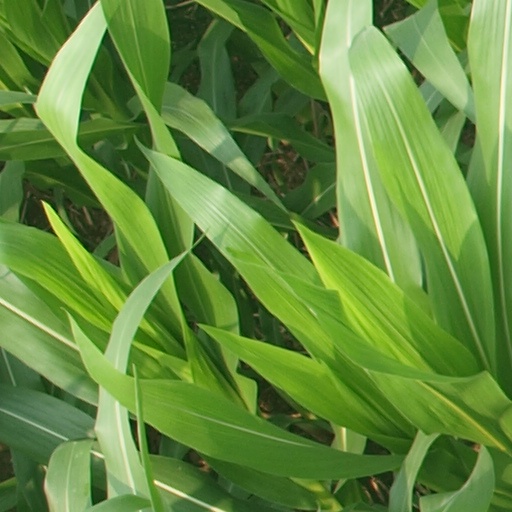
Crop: maize; corn